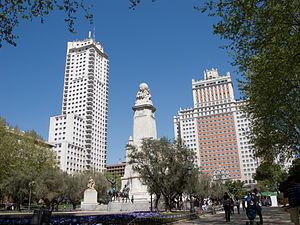
Cet article recense les plus grandes places urbaines, pour ce qui est de la superficie.